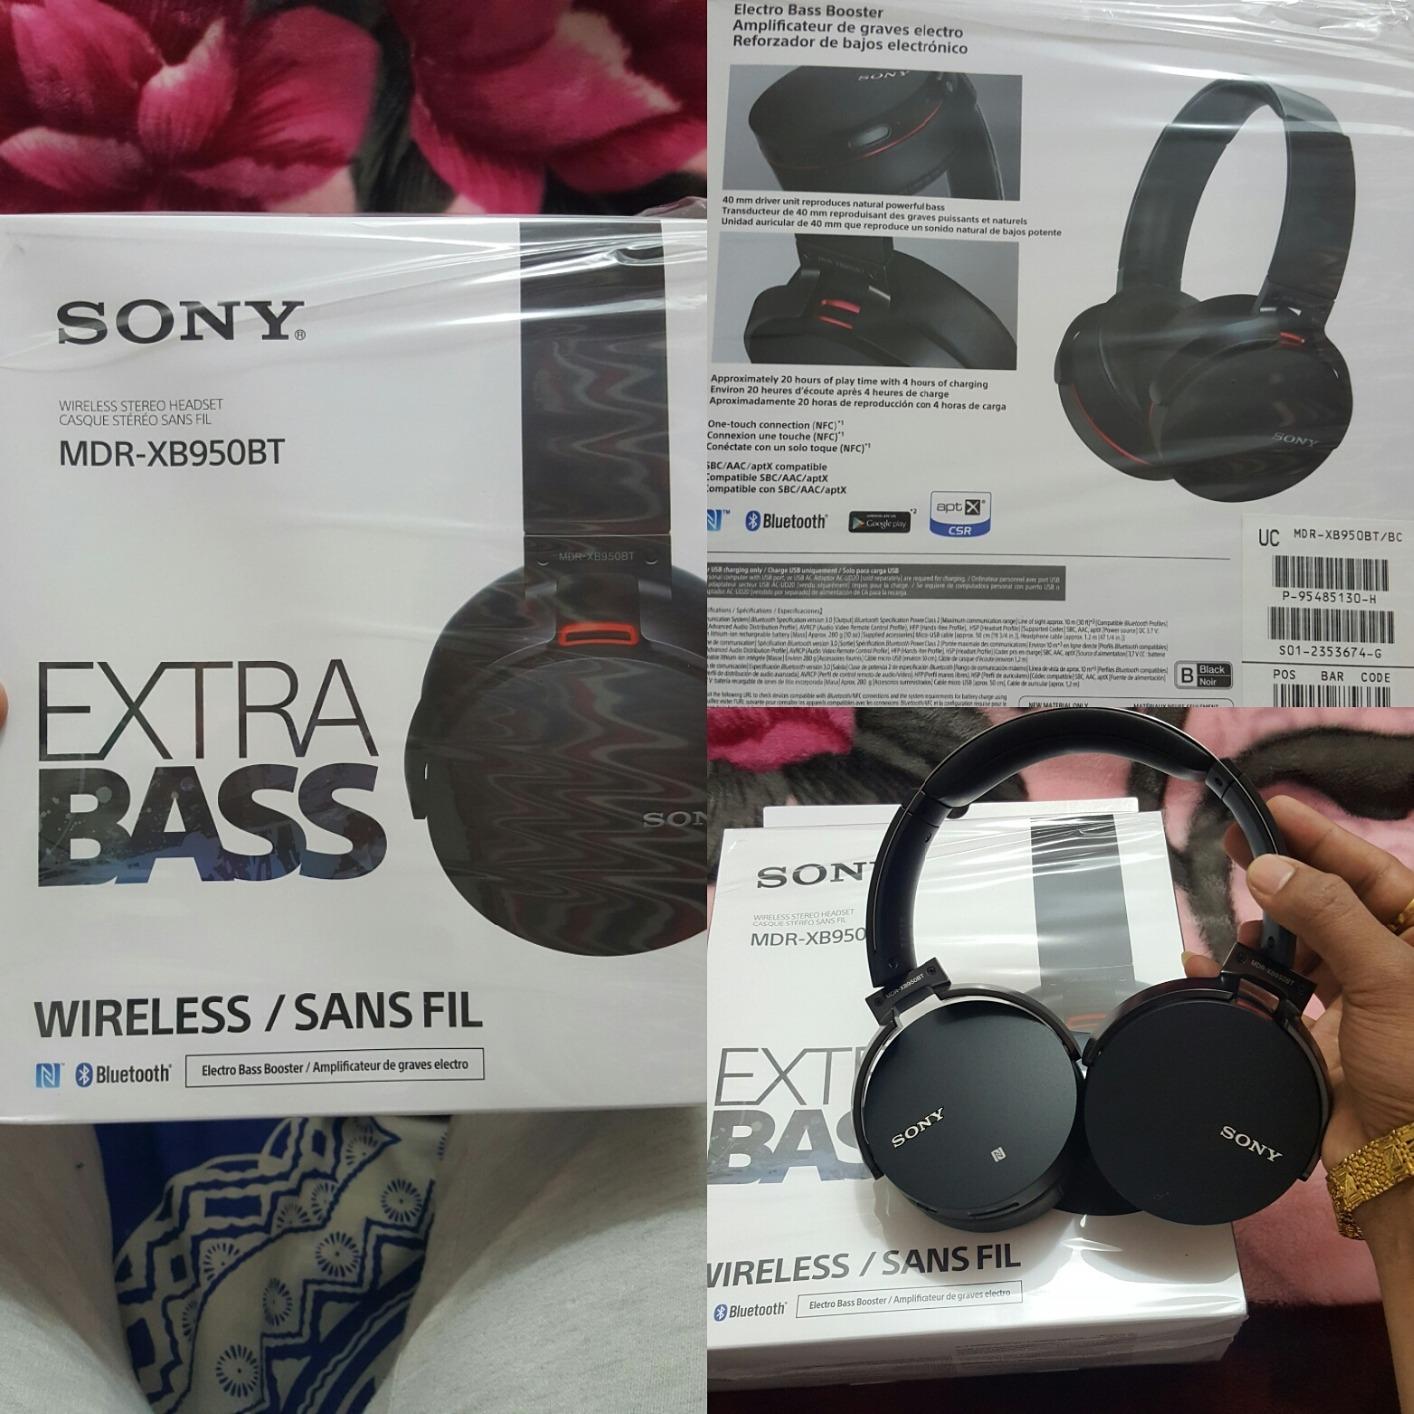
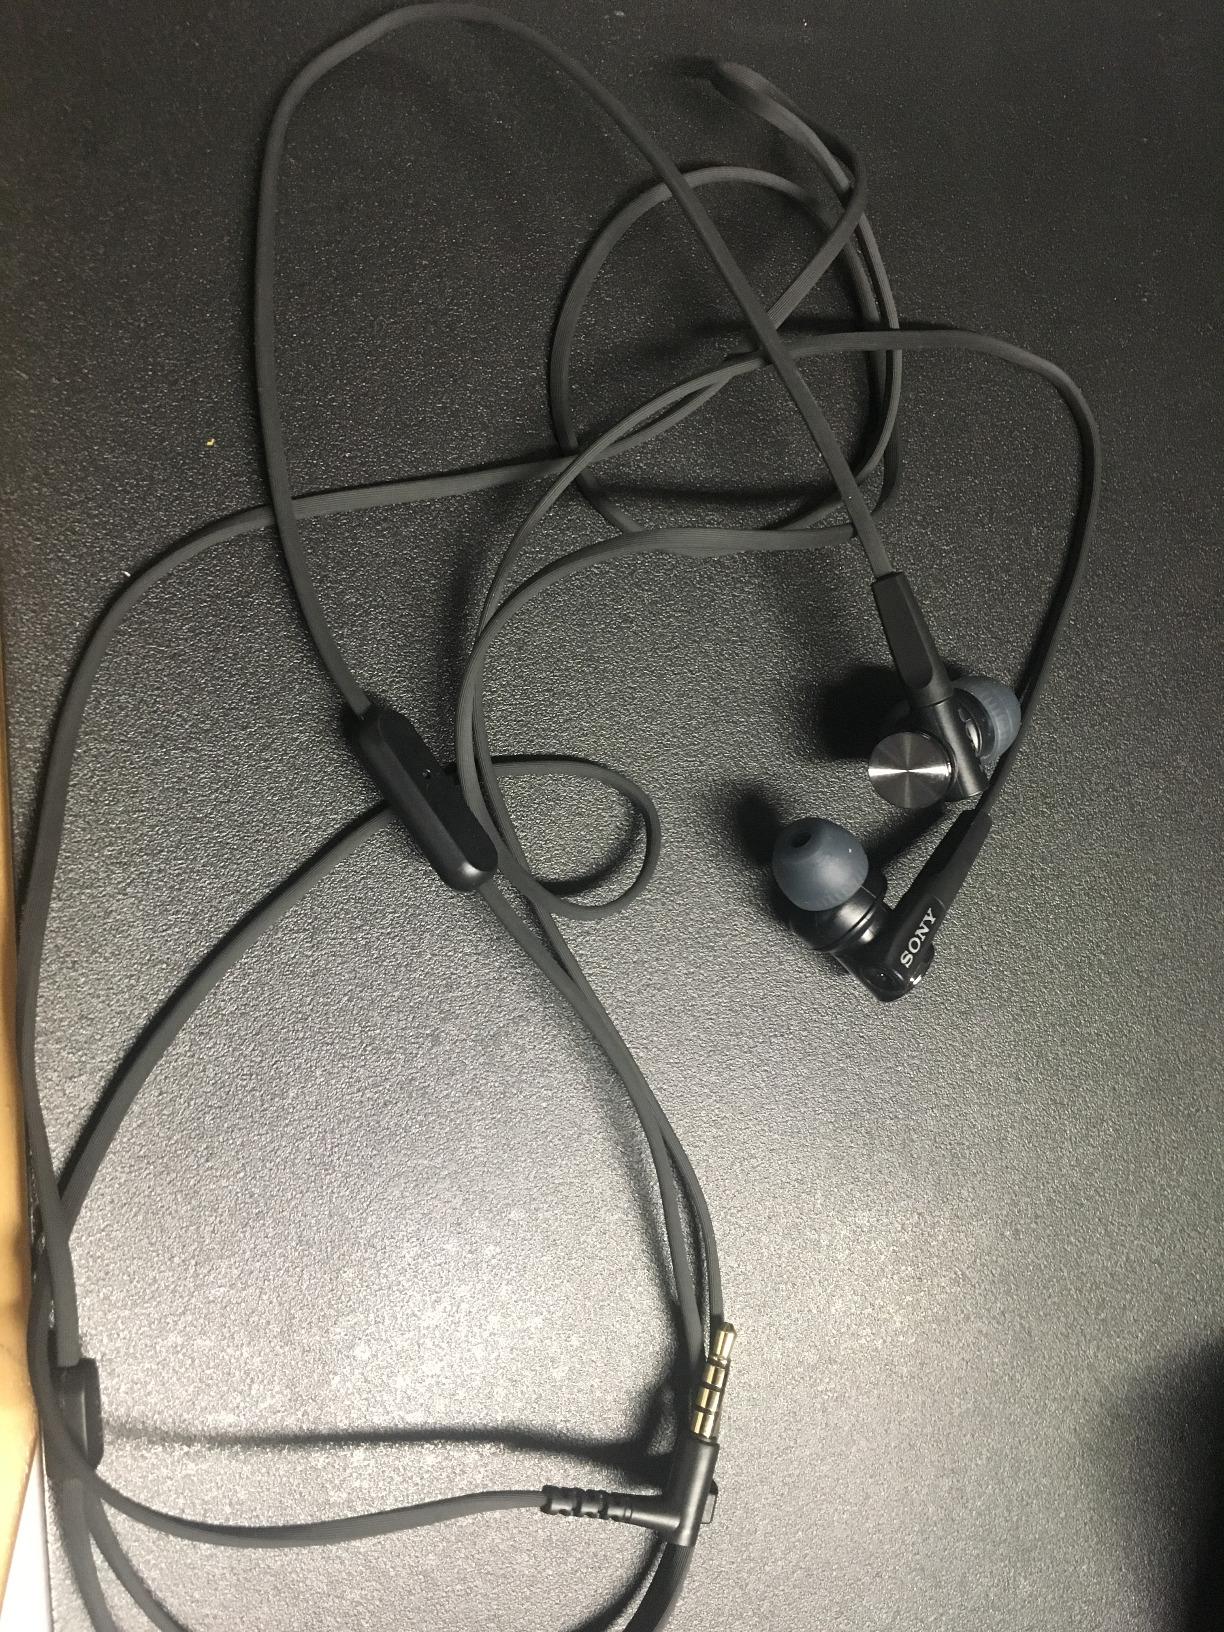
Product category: headphones
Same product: no